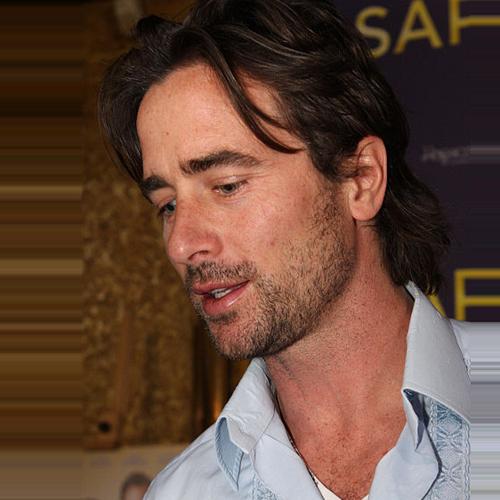
Age: 36